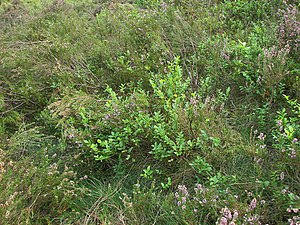
Plantesociologisk klassificering / Klassificering efter Oberdorfers systematik / Menneske- og husdyrskabte heder og overdrev
Lüneburger Heide
Den nedenstående plantesociologiske klassificering følger Heinz Ellenberg m.fl.: Zeigerwerte von Pflanzen in Mitteleuropa, 1992 ISBN 3-88452-518-2. Øverst i klassificeringen står klasser, så følger ordener, dernæst forbund og underforbund. Det nederste trin, dvs. de egentlige plantesamfund står nederst. Disse informationer kan bruges til renaturering eller sammensætning af naturnære haveanlæg